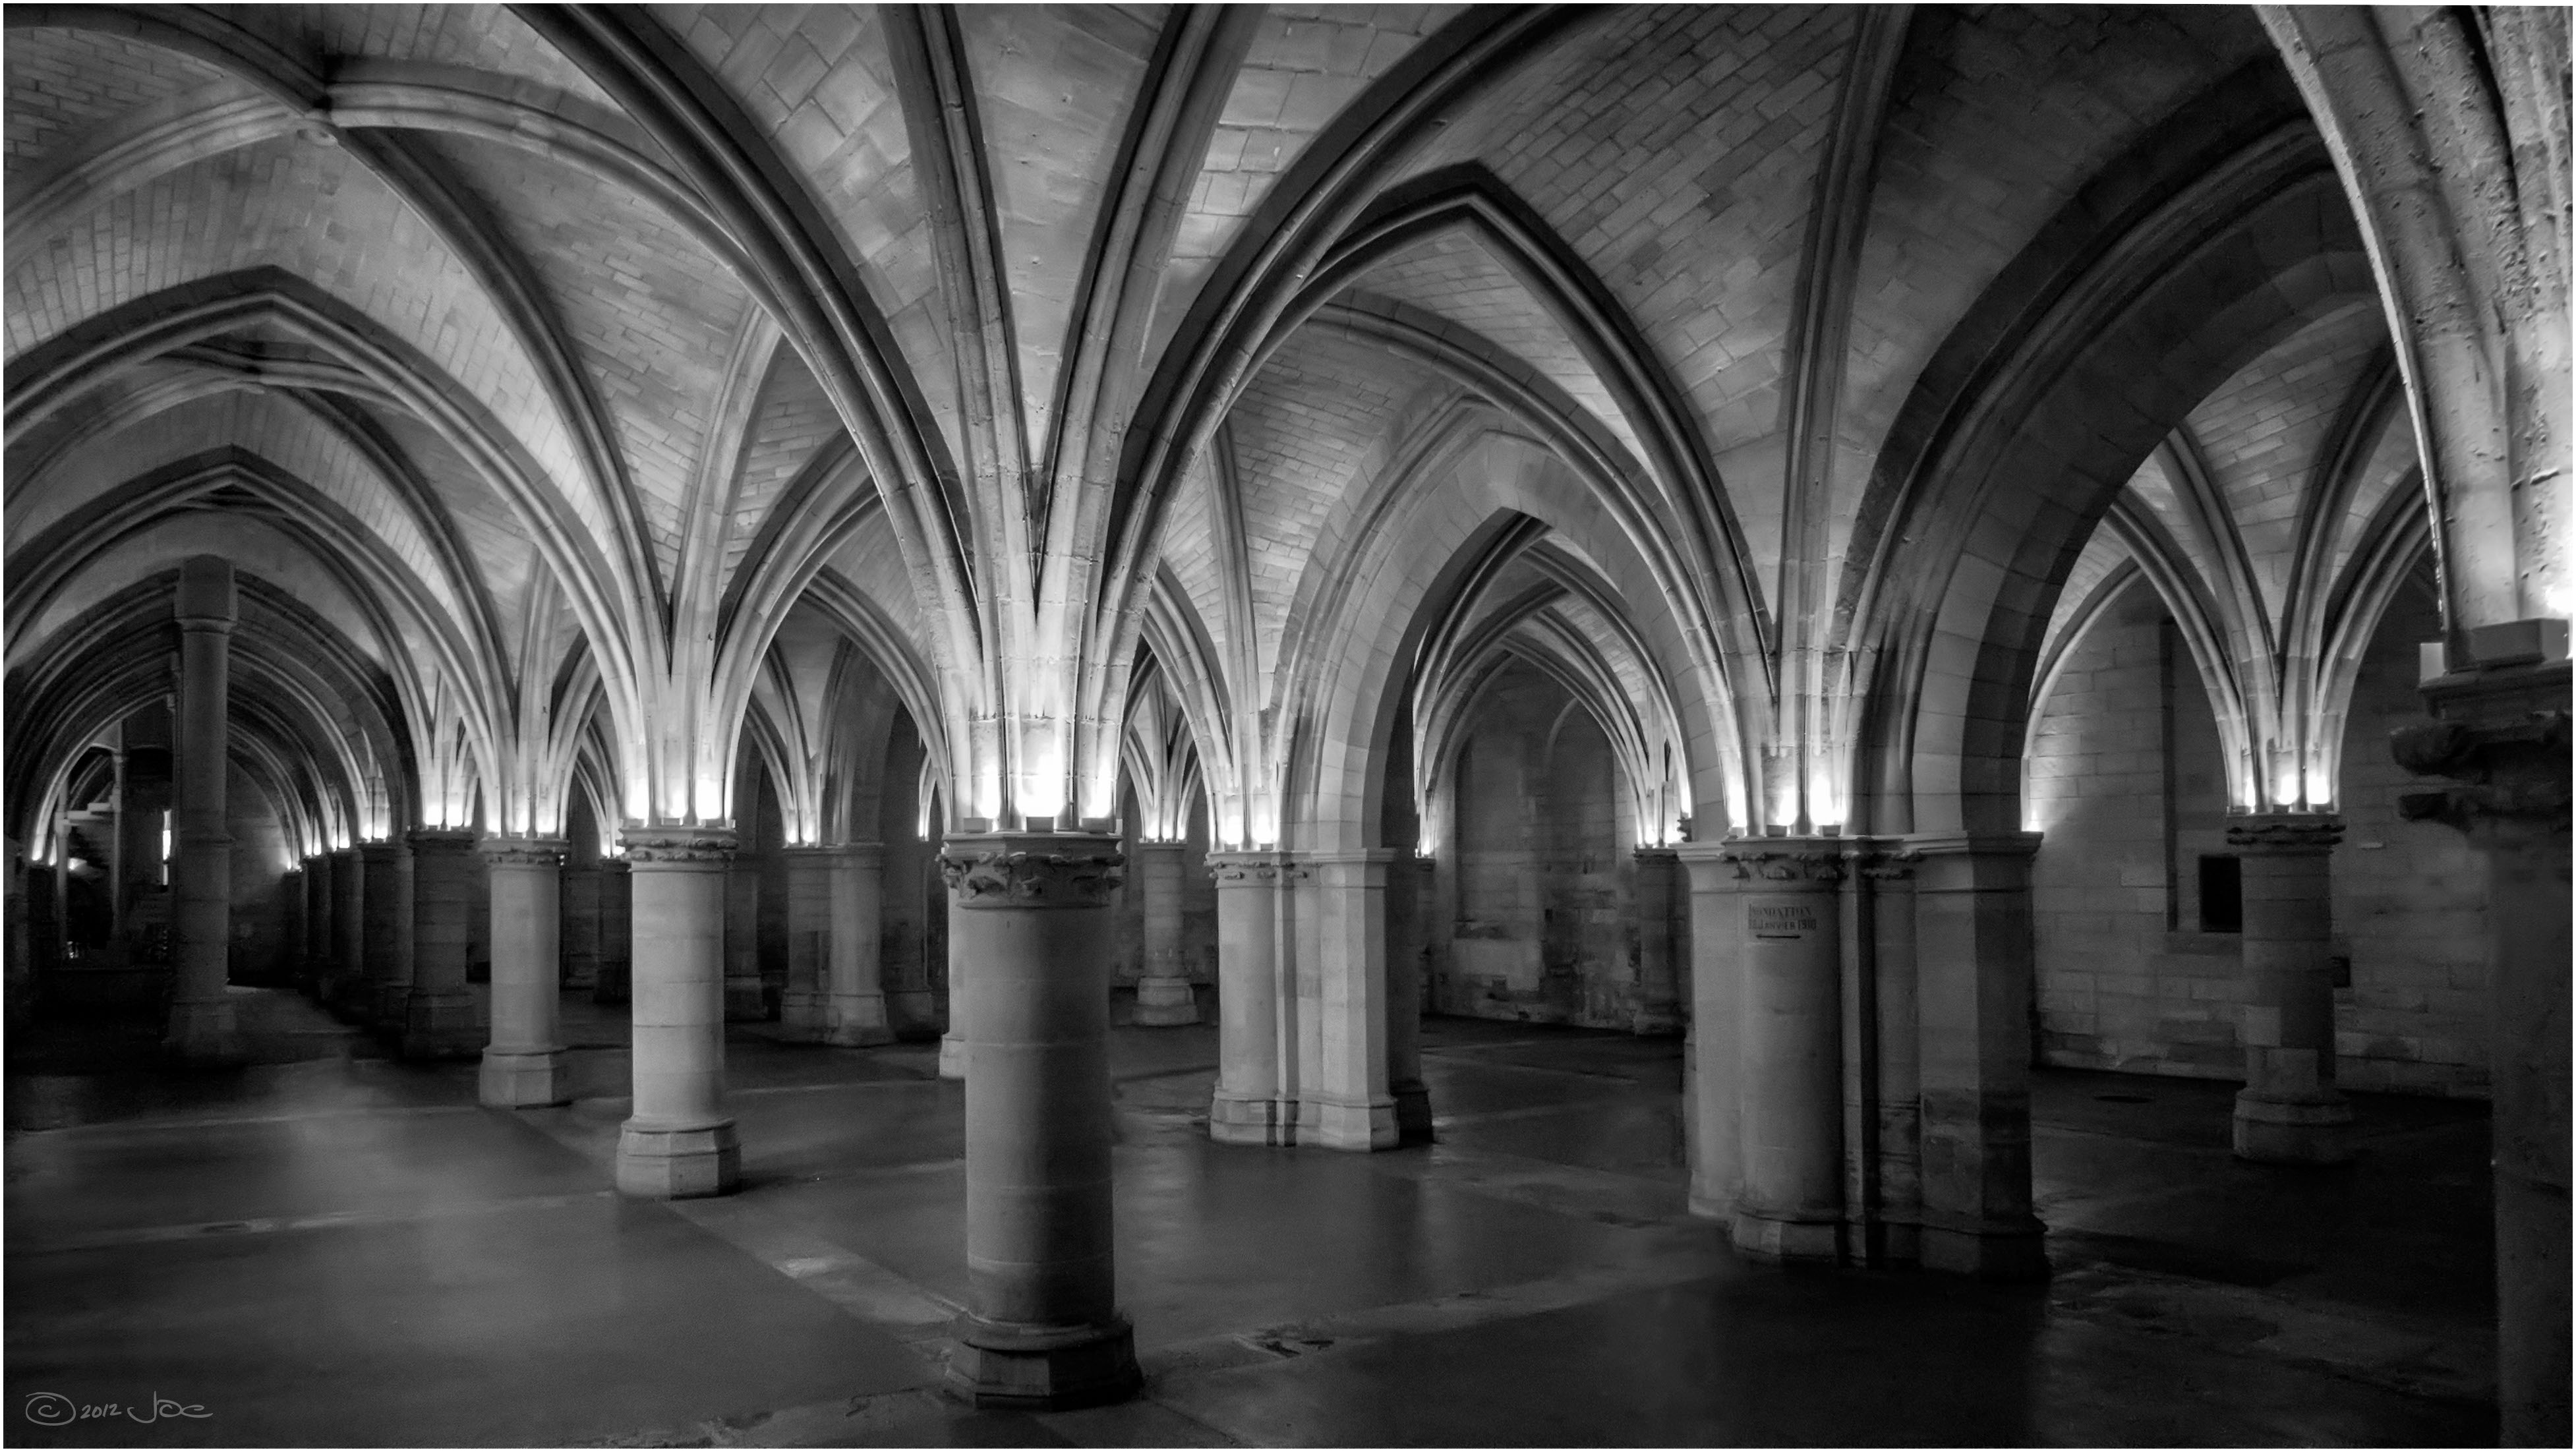
black and white, architecture, white, building, paris, arch, column, hall, darkness, cathedral, black, monochrome, place of worship, men, medieval, monastery, arms, symmetry, conciergerie, arcade, abbey, at, crypt, gothic architecture, monochrome photography